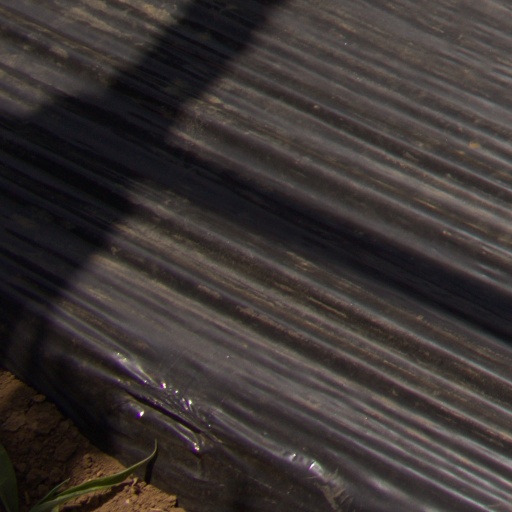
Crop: Jerusalem artichoke